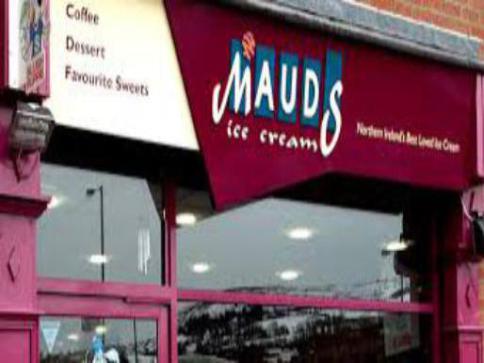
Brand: mauds ice cream
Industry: Food